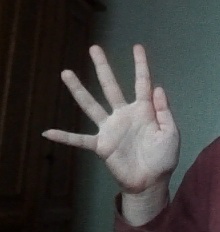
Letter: sheen